Lage vuurtoren van IJmuiden

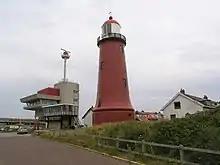
Lage vuurtoren van IJmuiden

The Lage vuurtoren van IJmuiden ("low lighthouse of IJmuiden") is a round, cast-iron lighthouse in IJmuiden, Netherlands, designed by Quirinus Harder. It was built in 1878 by D.A. Schretlen & Co, a company in Leiden and activated the following year. In 1909, the top three sections were moved to Vlieland where they serve as a separate lighthouse. In 1966 the lighthouse was moved slightly.